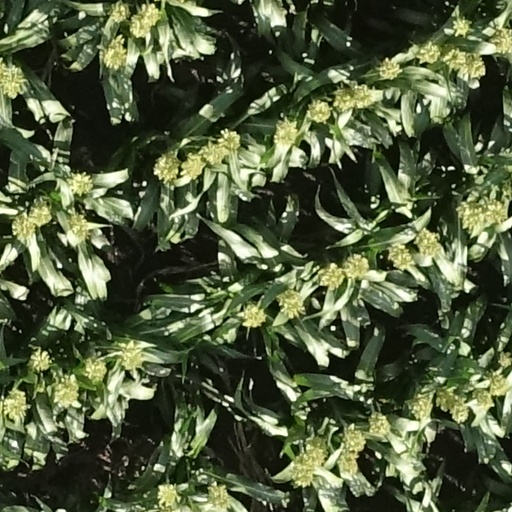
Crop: sorghum